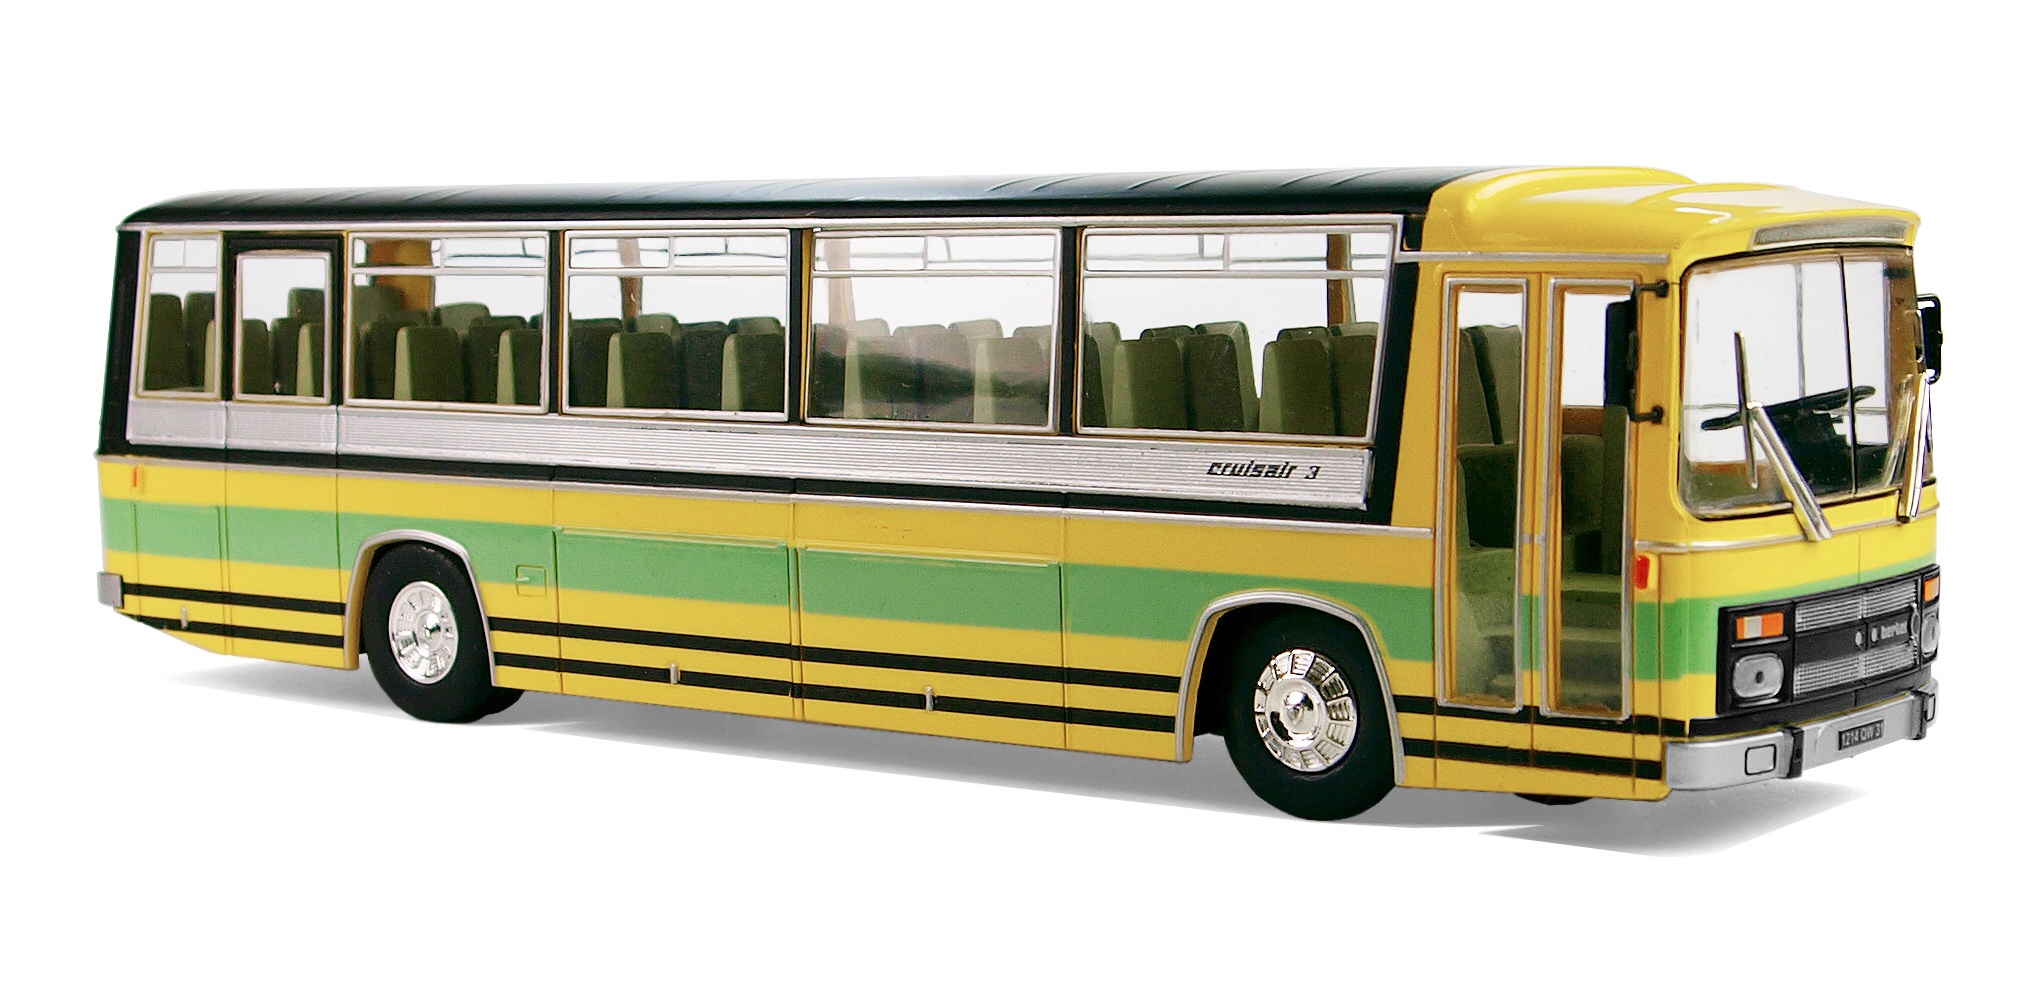
transport, france, model, vehicle, nostalgia, leisure, public transport, bus, oldtimer, buses, model cars, collect, transport and traffic, models, hobby, minibus, commercial vehicle, model car, double decker bus, school bus, land vehicle, berliet, mode of transport, tour bus service, berliet cruisair 3